Chrysler Sunbeam

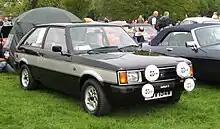
Talbot Sunbeam Lotus in typical black and silver

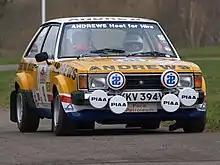
Sunbeam Lotus at the Race Retro 2008

In order to boost the Sunbeam's image, a "hot hatch" version of the Sunbeam was launched at the 1978 British International Motor Show and Paris Motor Show, badged as the "Sunbeam Ti", the car went on sale in the UK from June 1979 and was priced at £3,779. The Ti's 1.6-litre (1,598cc) engine featured twin Weber carburetors and delivered . Key features also included two-tone paint, a body kit, and the removal of equipment that would have compromised performance. The Sunbeam Ti gained positive feedback from reviewers who felt the car's rear wheel drive configuration was well suited to a performance orientated model.